Charles Daubeny (priest)

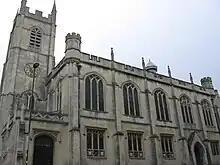
Christ Church, Bath

In 1804, he was appointed archdeacon of Salisbury. In 1801, he had been thanked and invited to court for a sermon preached before the king and queen at Weymouth. Daubeny declined the invitation, as his retired habits rendered him unfit for a court chaplain. George III, however, urged his claims for a bishopric upon various ministers. In 1808, he founded and endowed an almshouse for four poor inhabitants of North Bradley, and also built a school at the same place at his own expense. In a charge delivered in 1812 he gave reasons for supporting the Society for Promoting Christian Knowledge in preference to the Bible Society, which gave rise to a controversy between the supporters of the different societies, but in which he did not take a very active part.